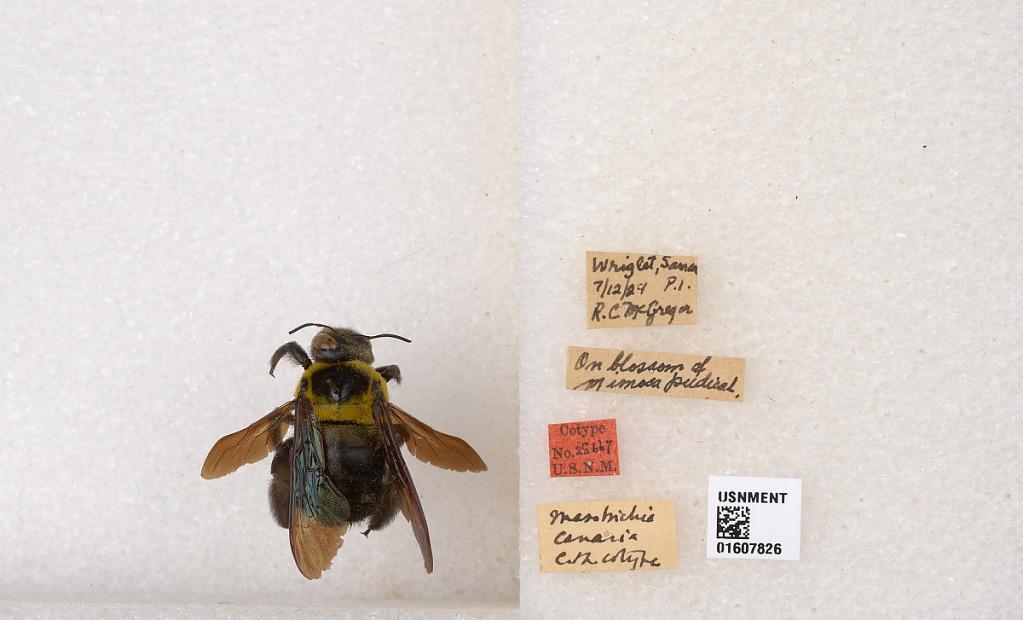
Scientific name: Xylocopa (Koptortosoma) canaria (Cockerell & LeVeque)
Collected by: R. McGregor
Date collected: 1924-7-12
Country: Philippines
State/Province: Eastern Visayas
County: Samar
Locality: Wright
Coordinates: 11.7703, 125.022